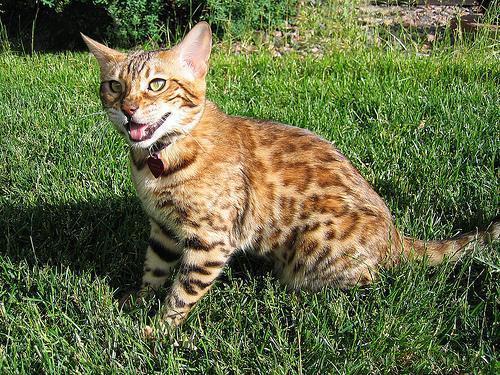
Bengal